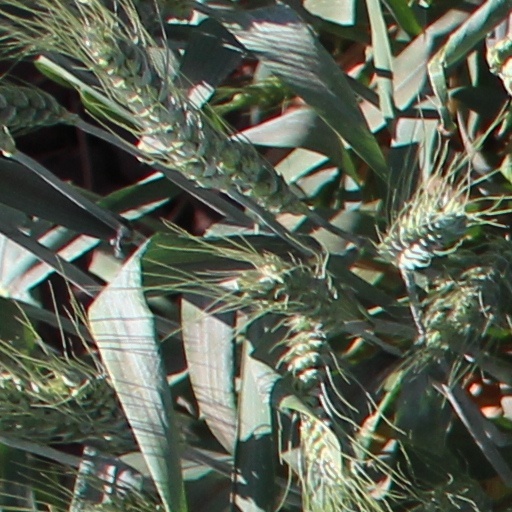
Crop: wheat